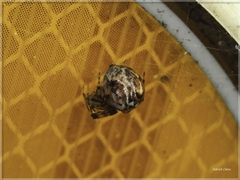
Species: Parasteatoda_tepidariorum